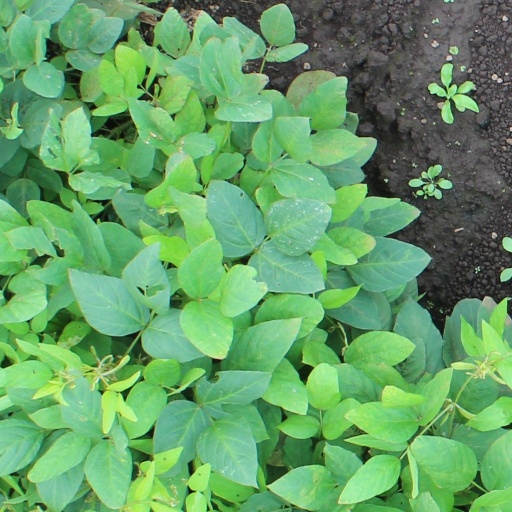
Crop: soybean